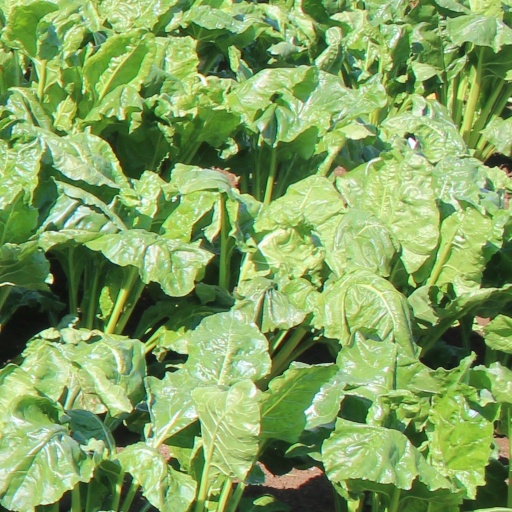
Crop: sugar beet